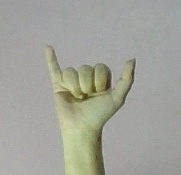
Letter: ya